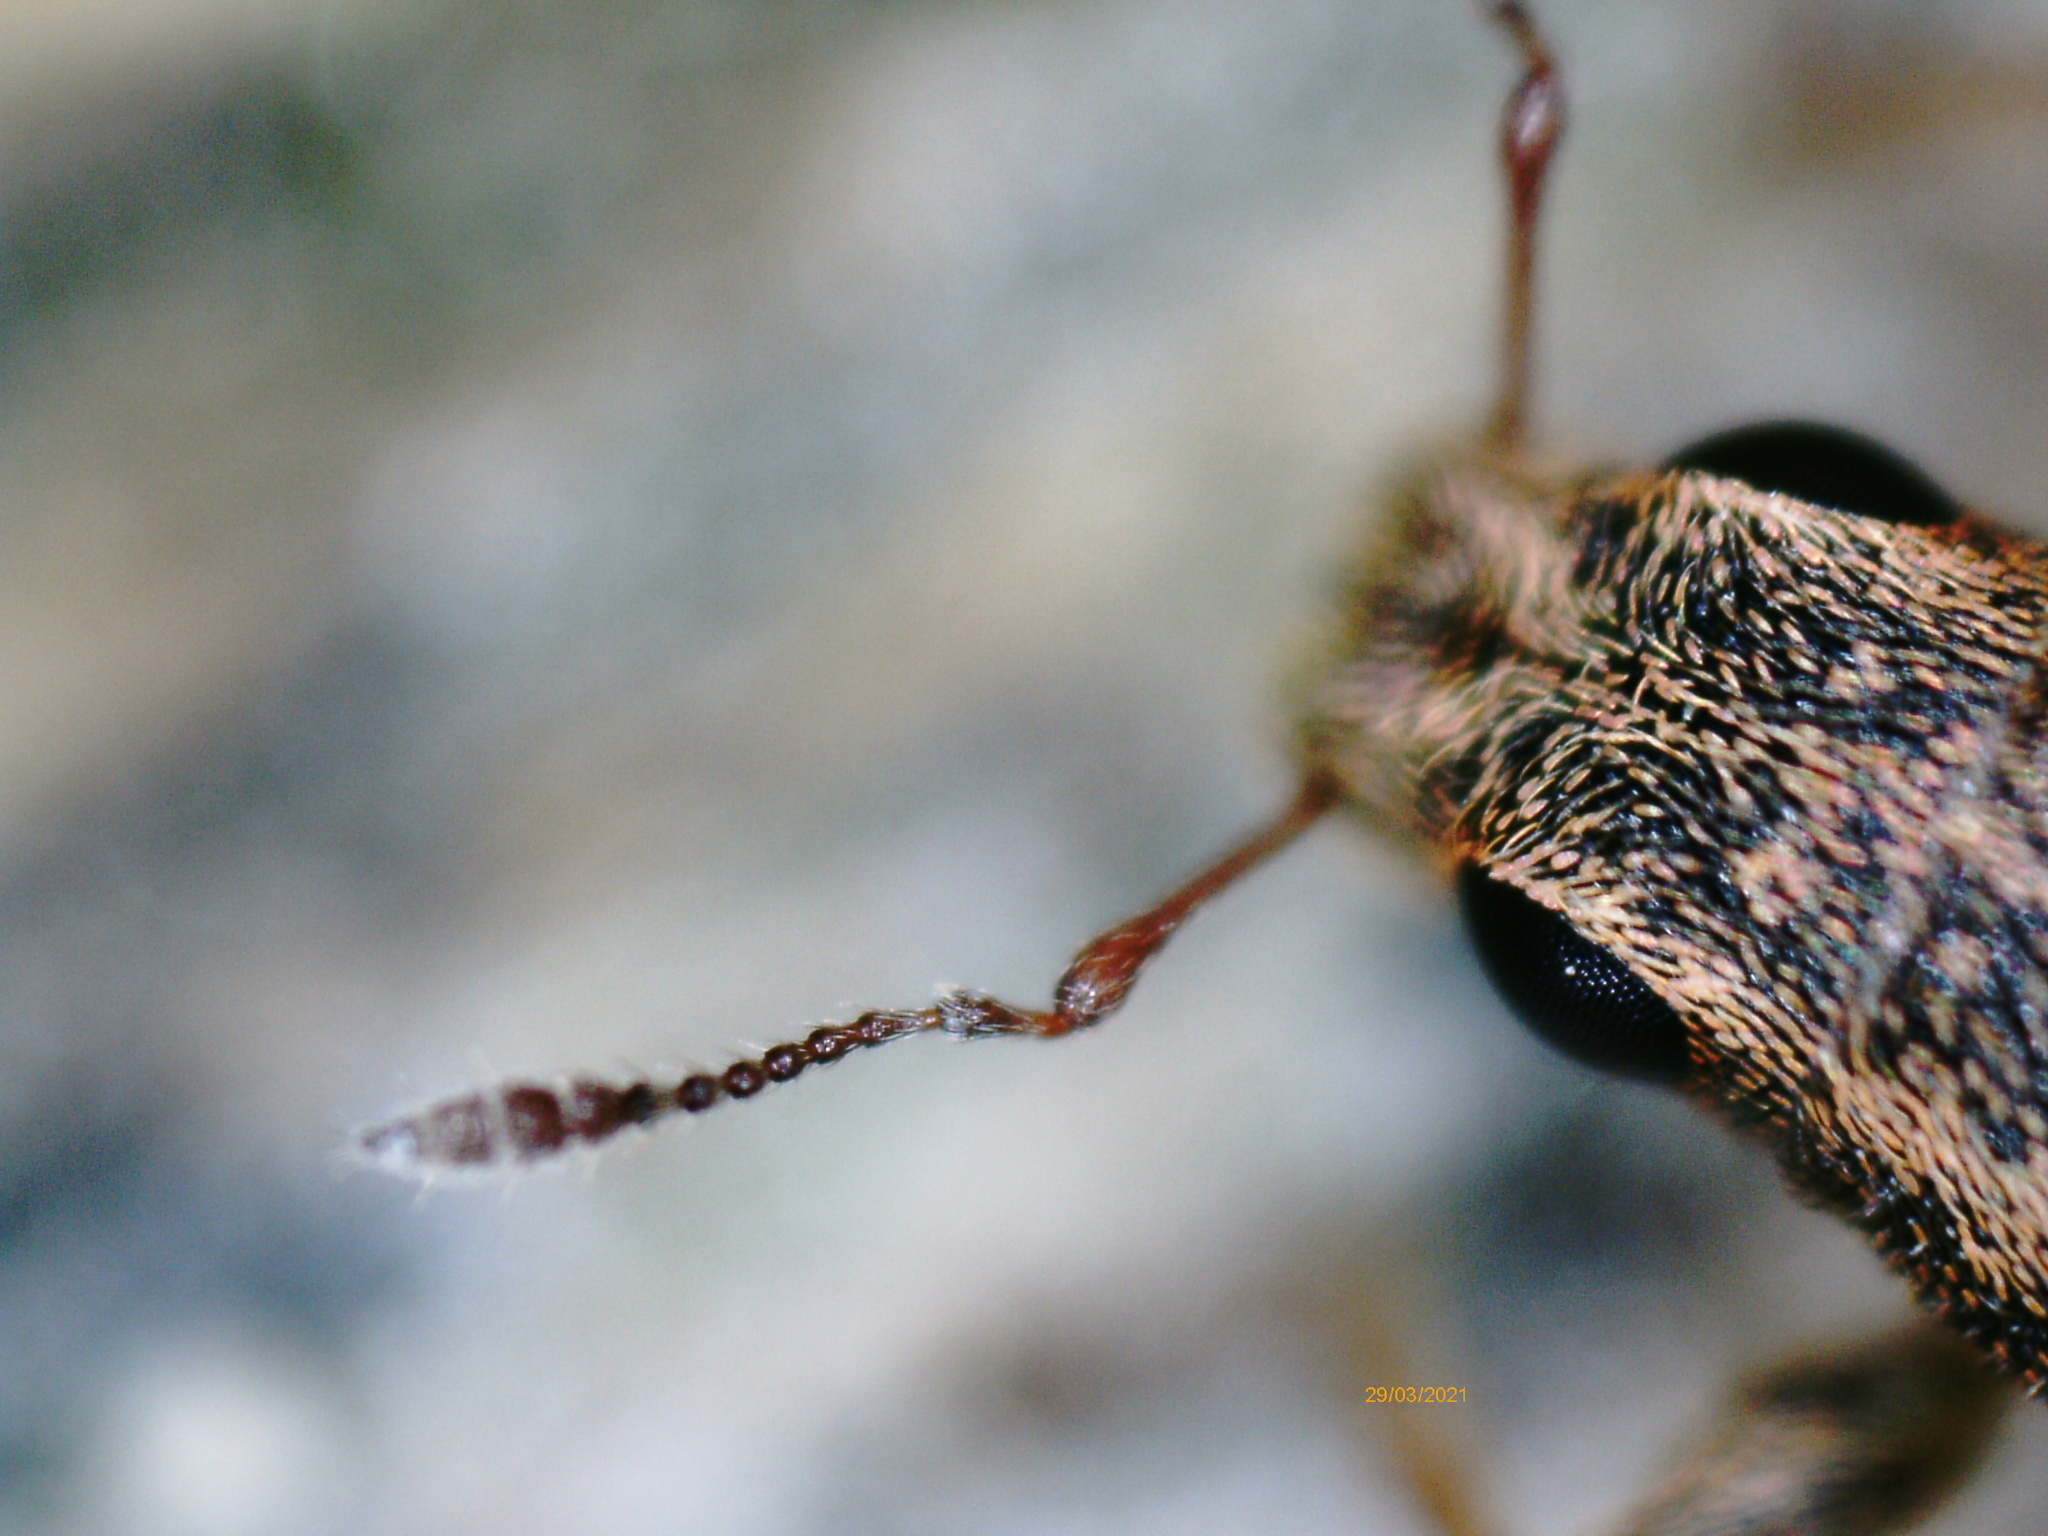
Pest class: pea_leaf_weevil